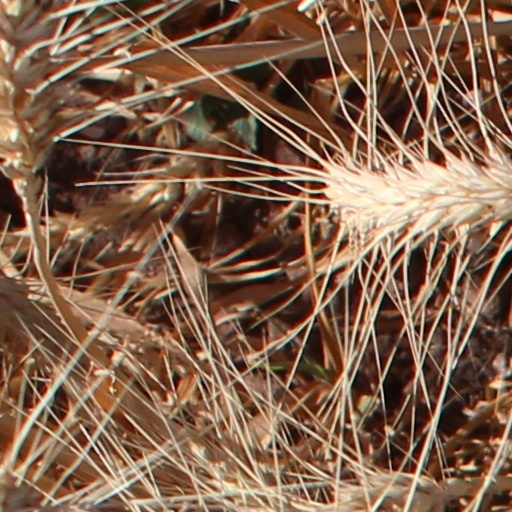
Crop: wheat